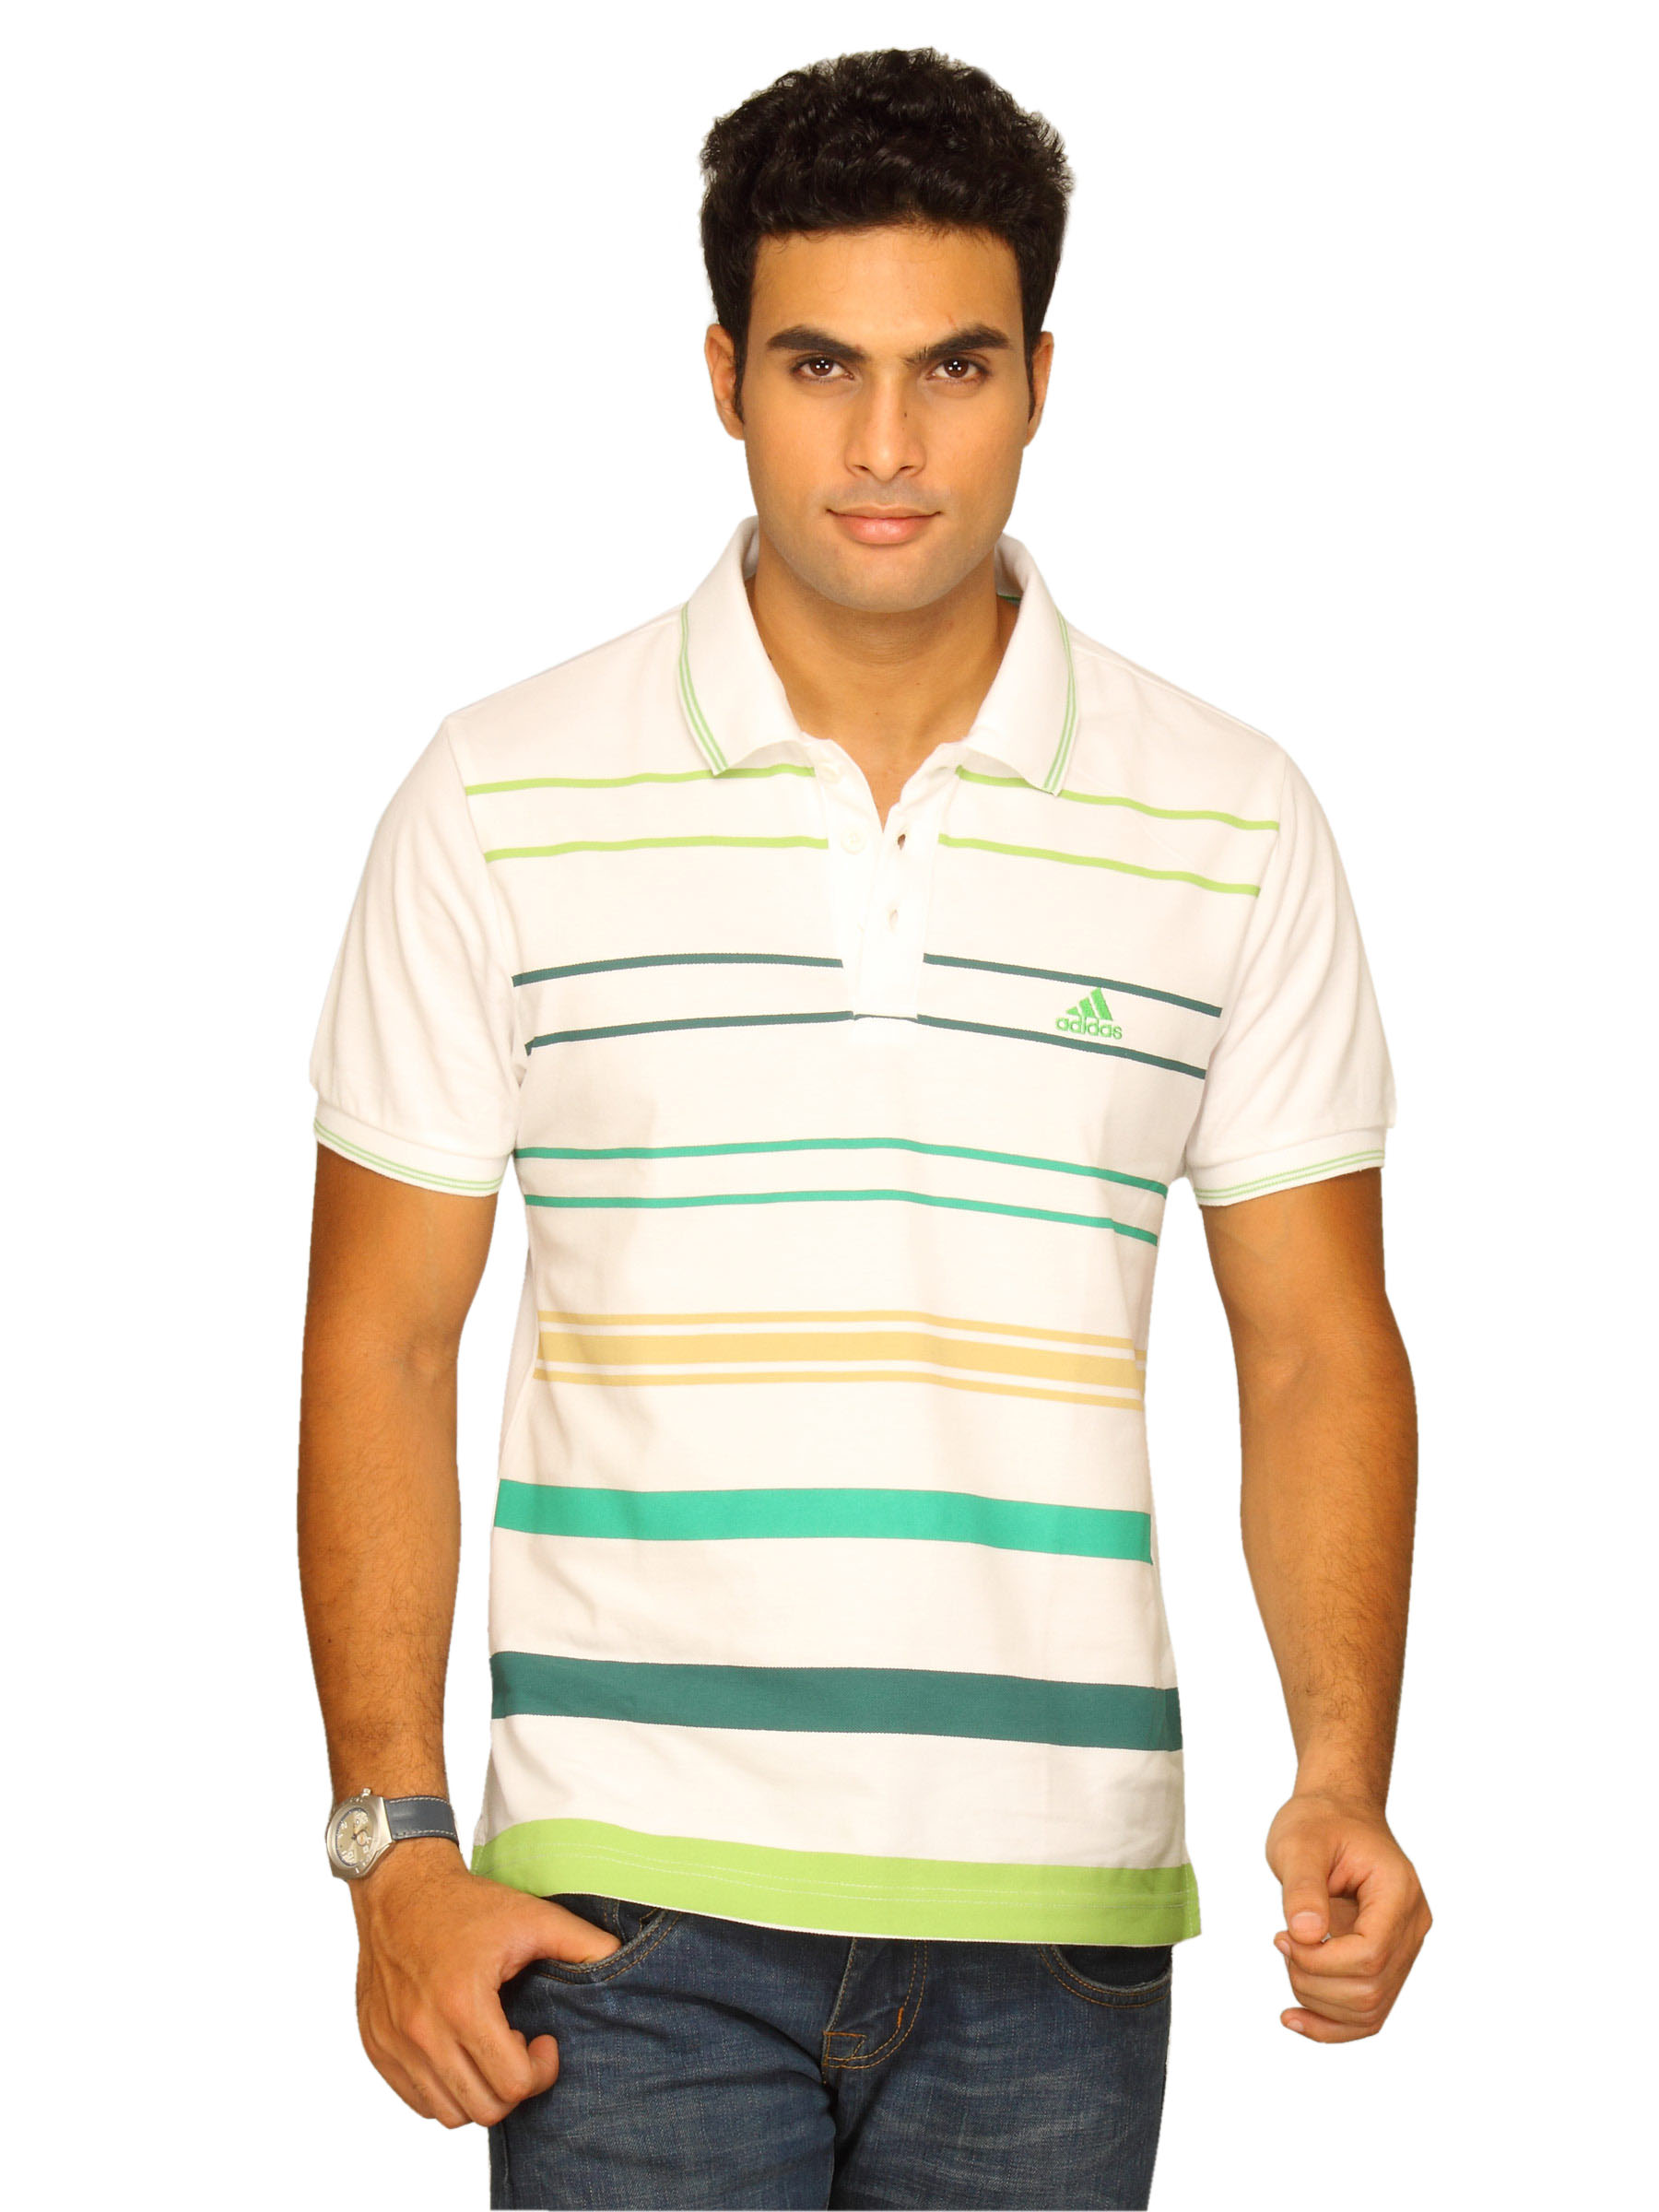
ADIDAS Men's White Polo T-shirt
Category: Apparel / Topwear / Tshirts
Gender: Men
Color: White
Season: Summer 2011
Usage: Sports